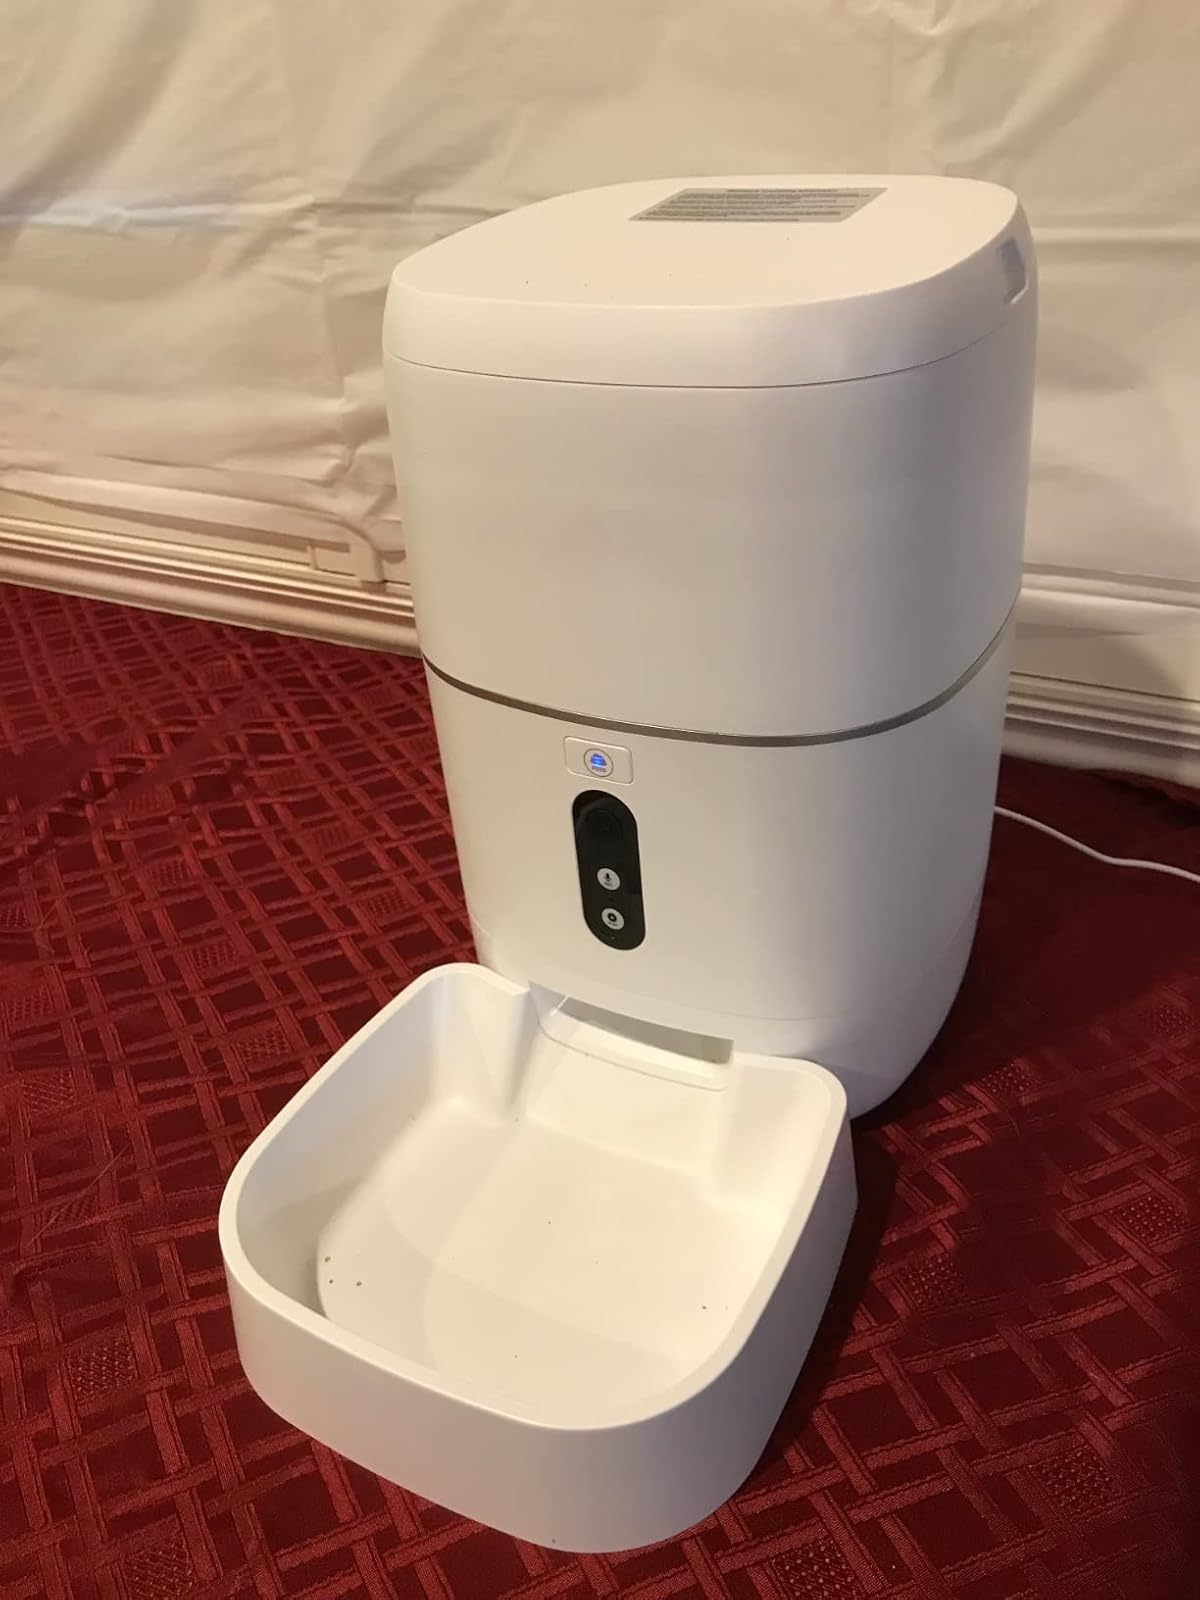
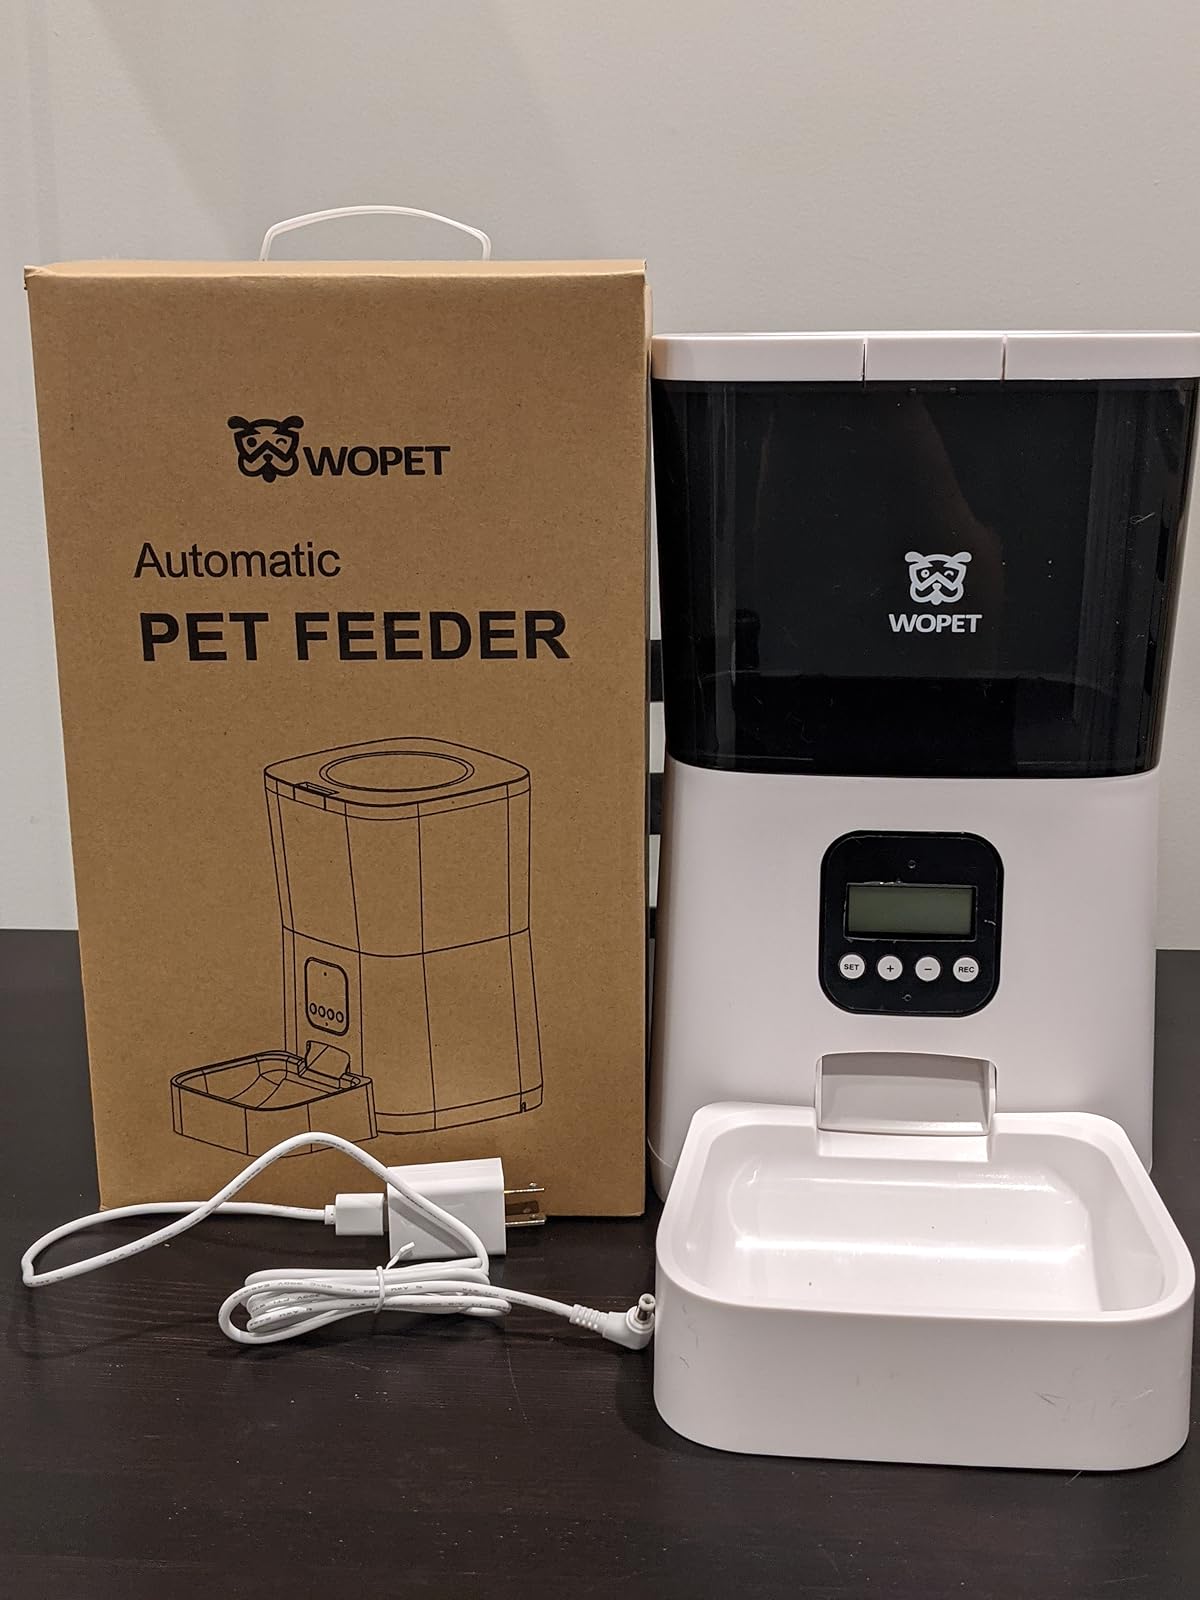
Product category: items_feeder
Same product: no